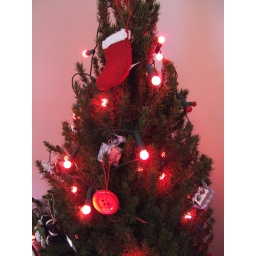
our first ever christmas tree in our own house :)